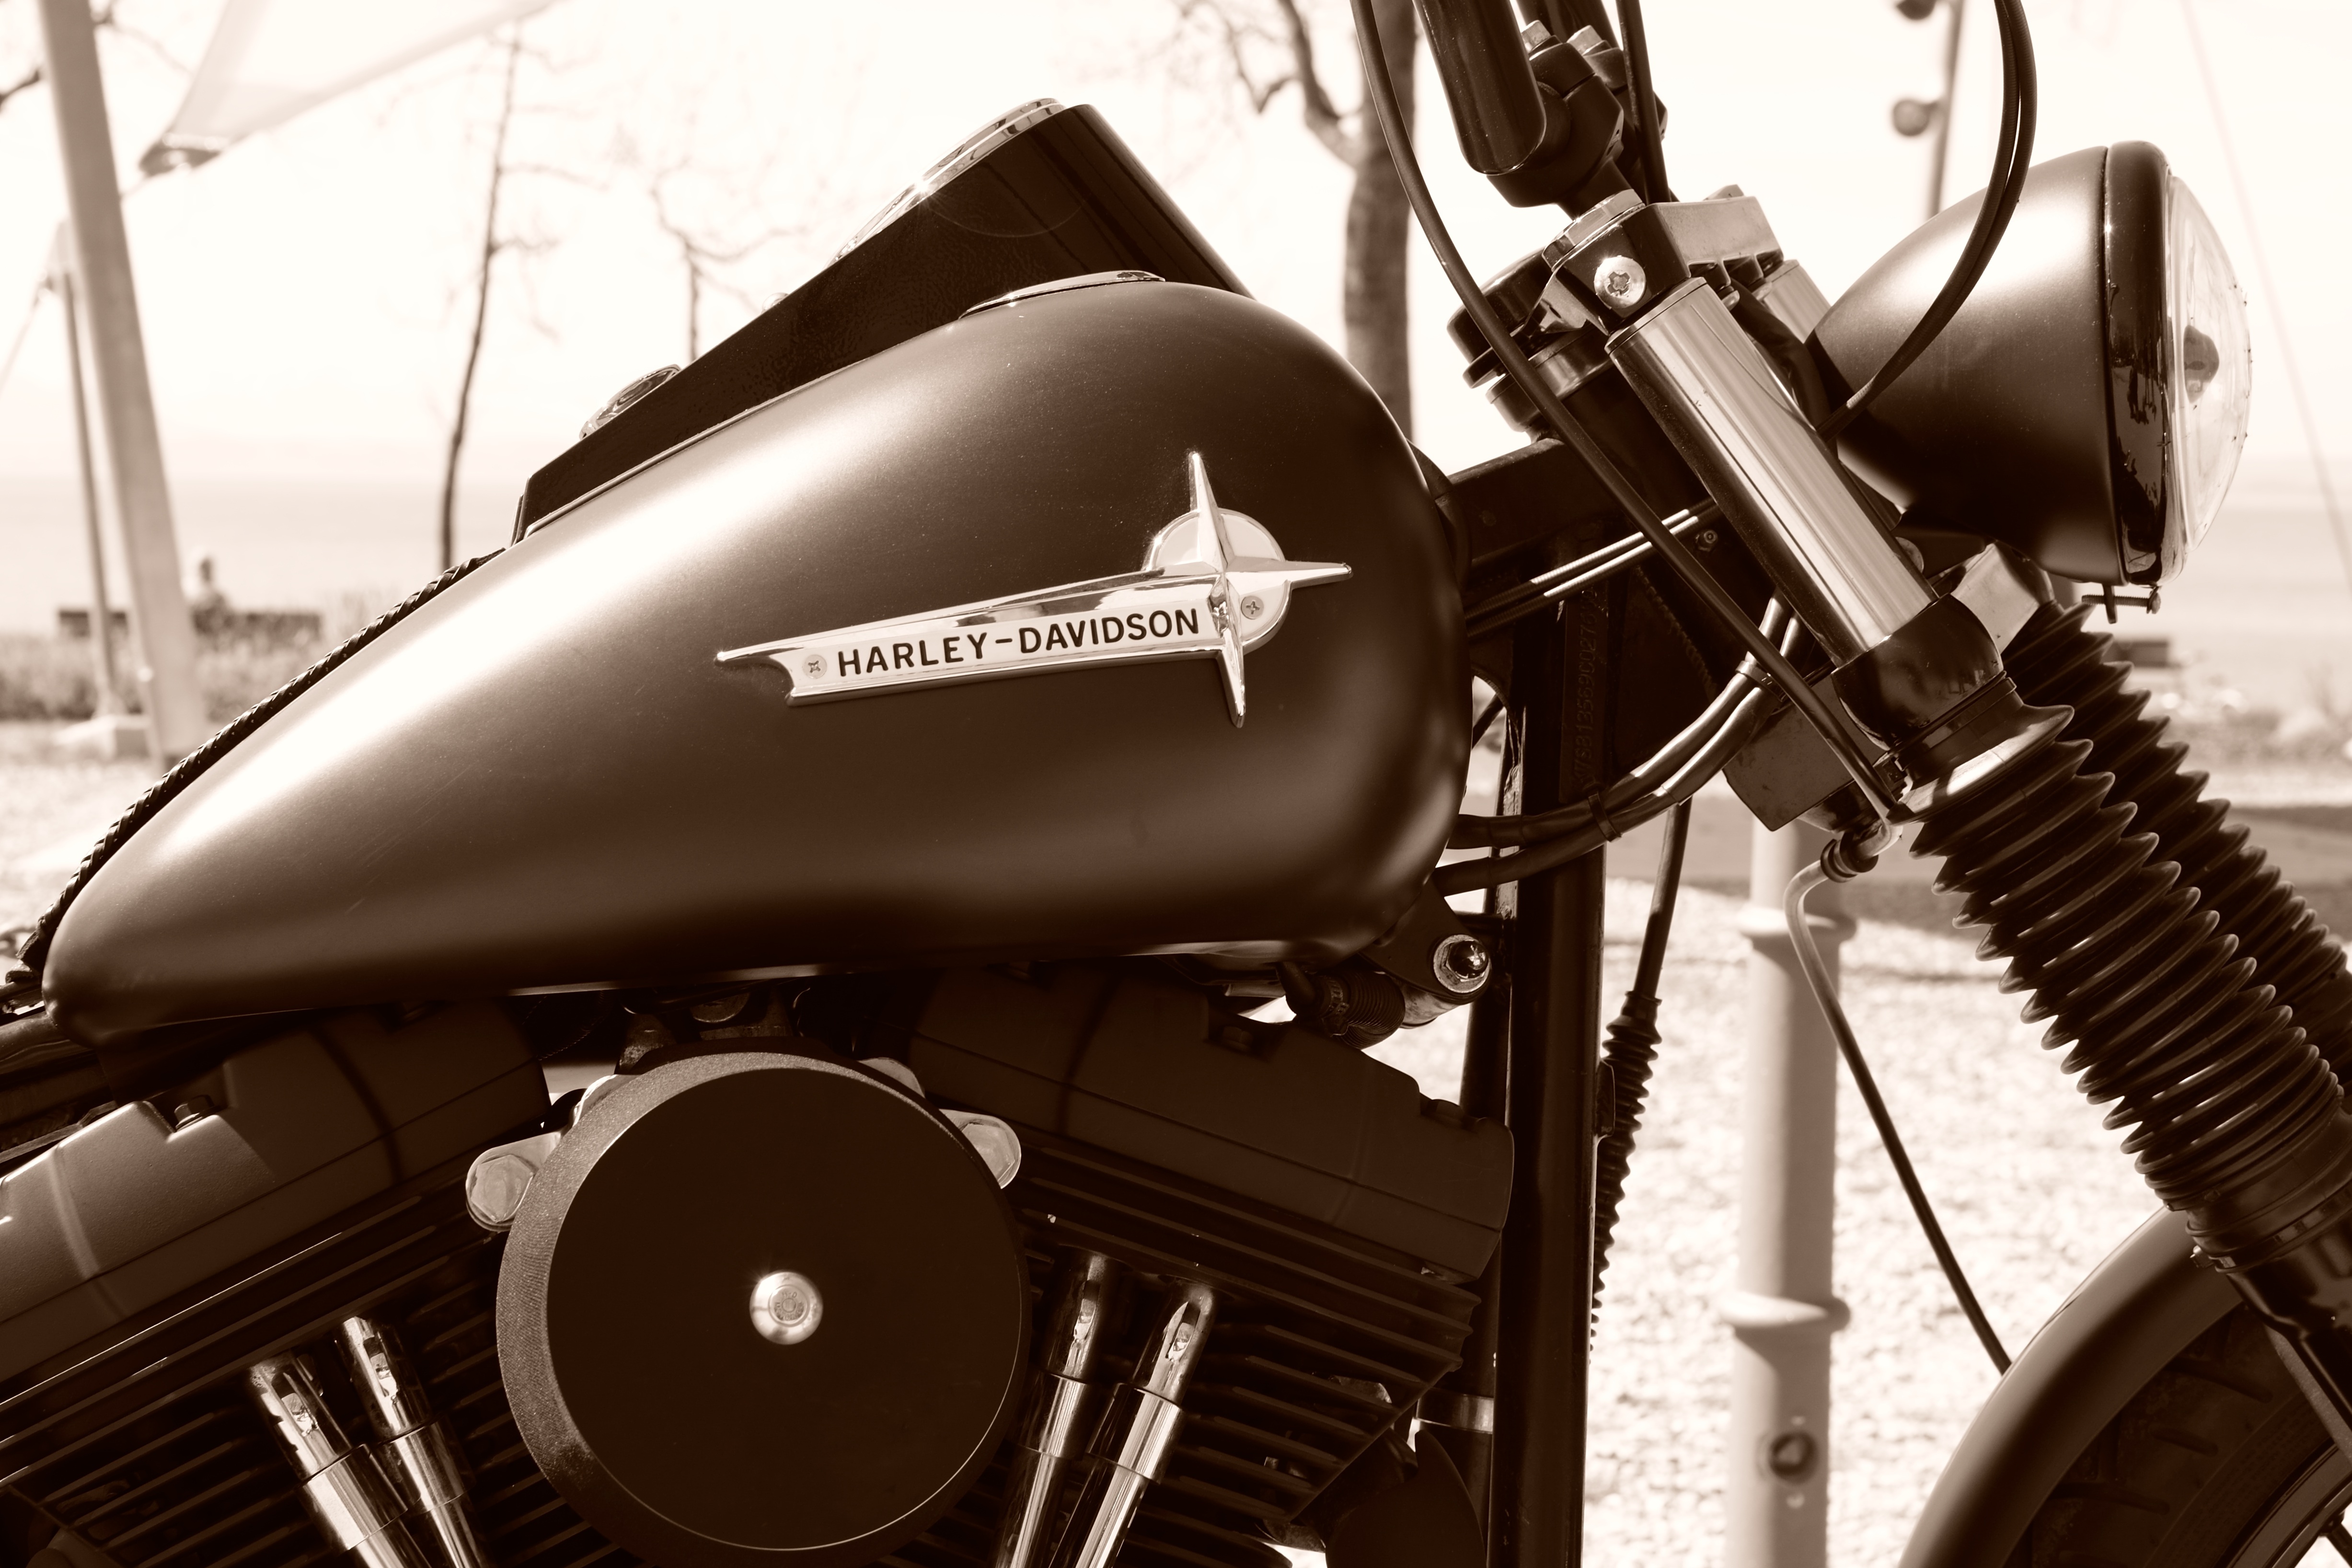
road, traffic, bicycle, bike, vehicle, motorcycle, drive, freedom, black, leisure, fun, engine, classic, historically, harley davidson, hobby, harley, cult, two wheeled vehicle, aircraft engine